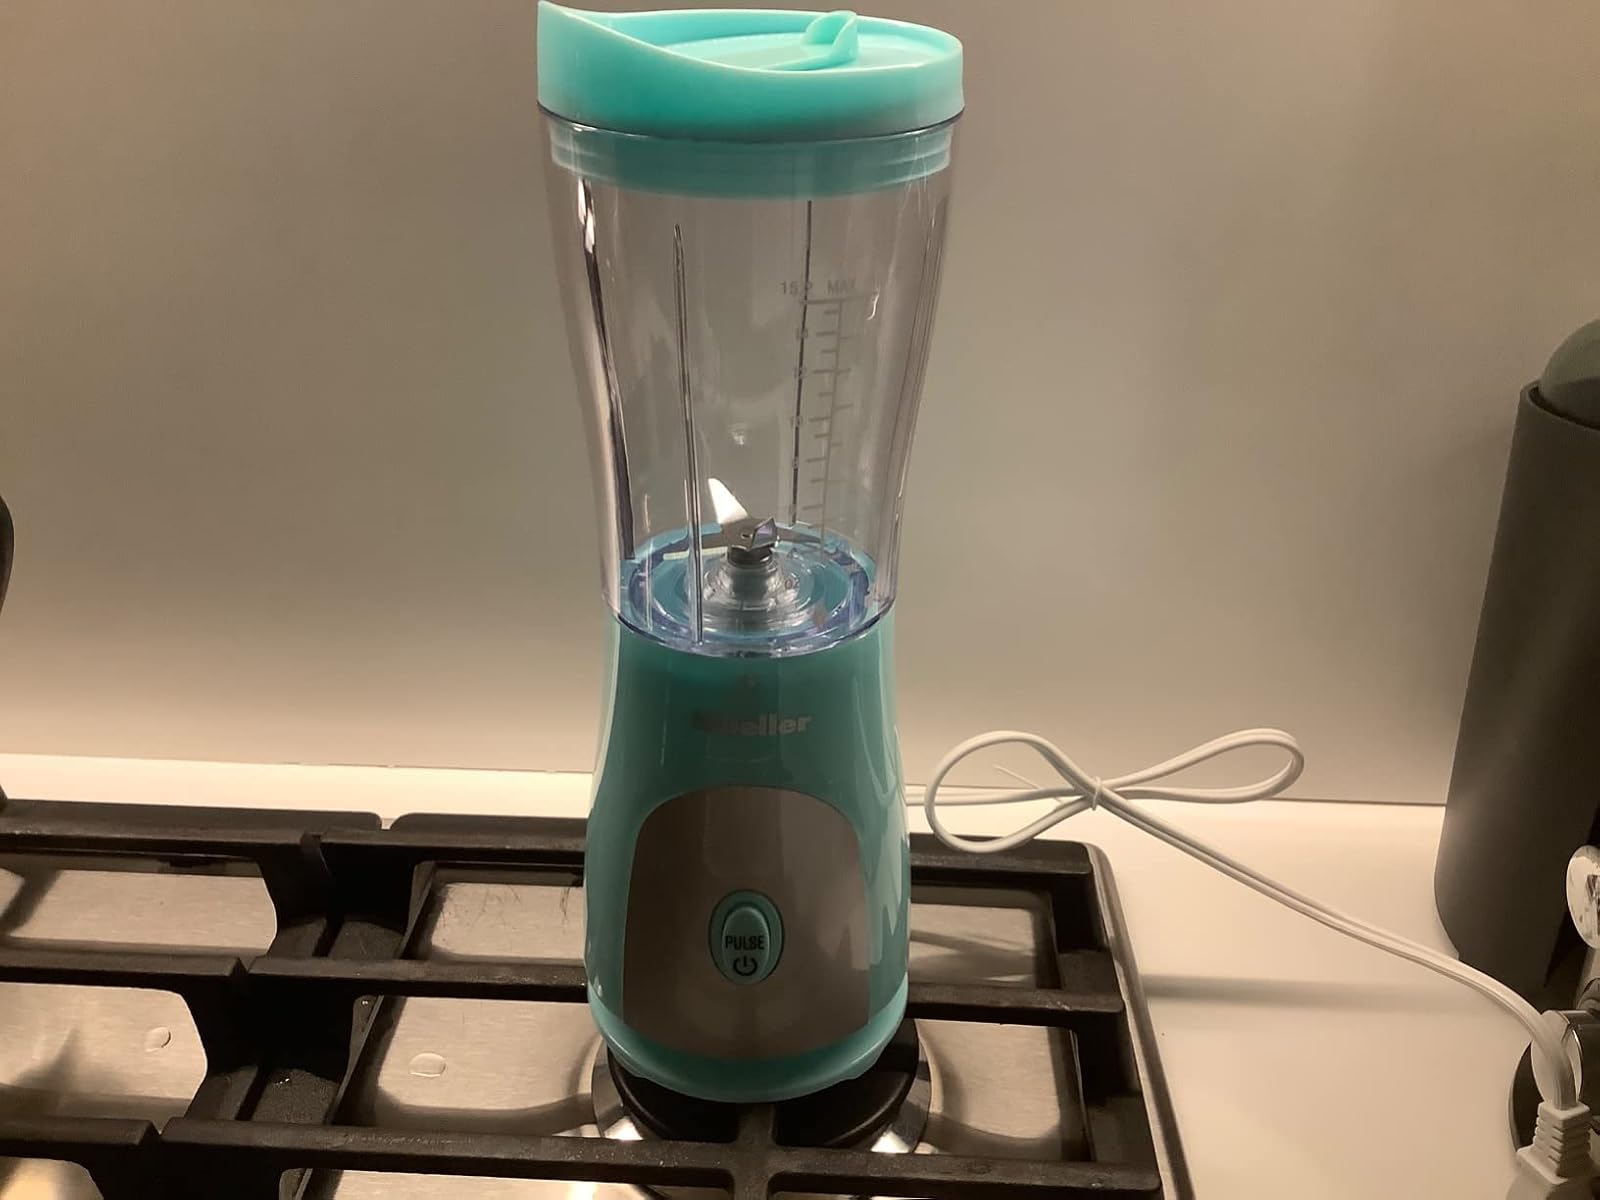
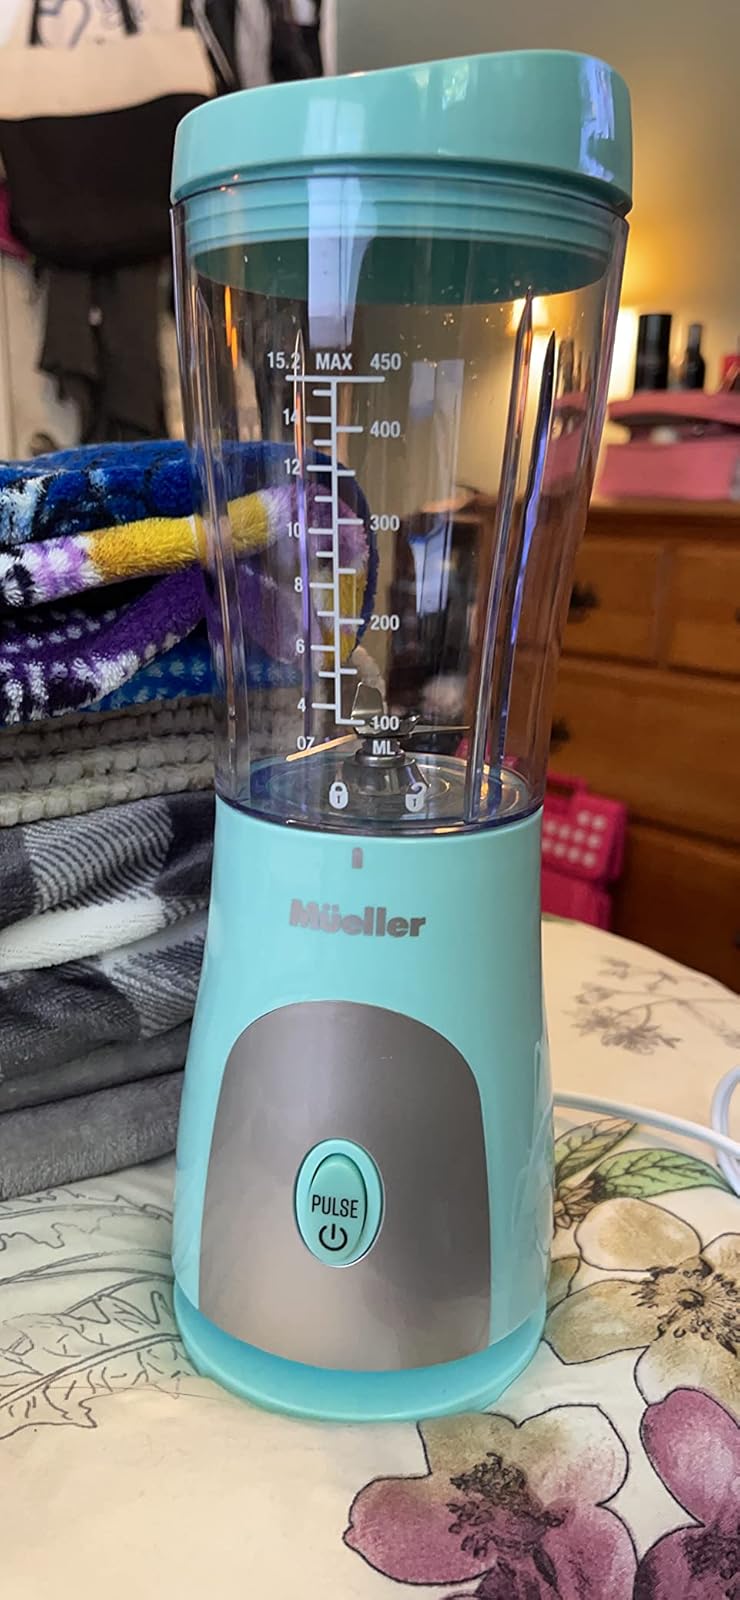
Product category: items_blender
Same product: yes